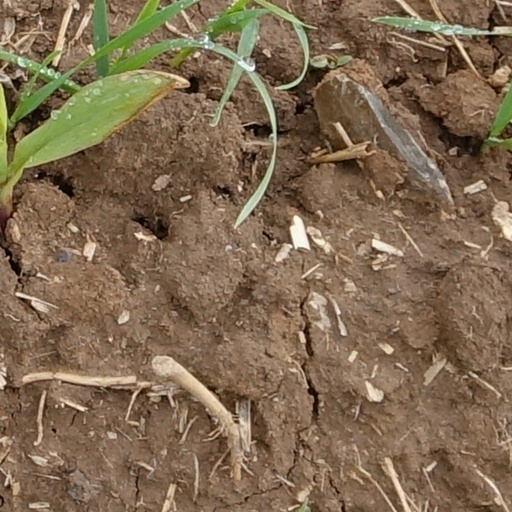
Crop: wheat